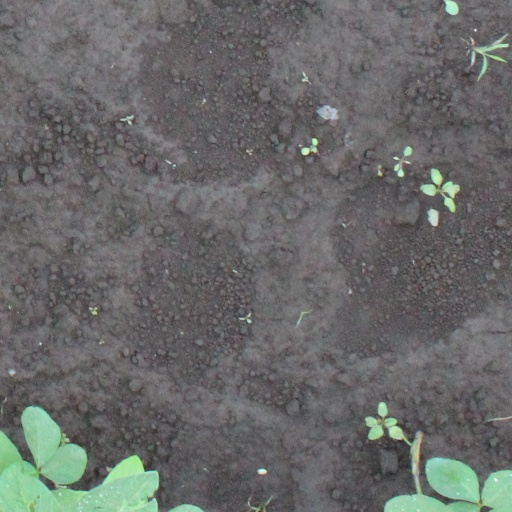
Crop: soybean